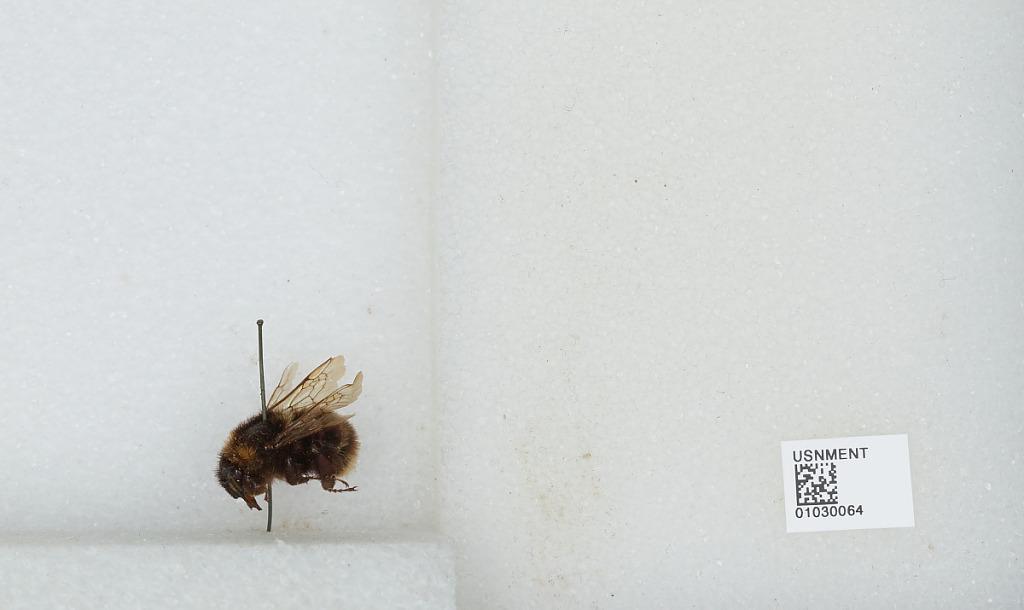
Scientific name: Bombus (Subterraneobombus) subterraneus (Linnaeus)